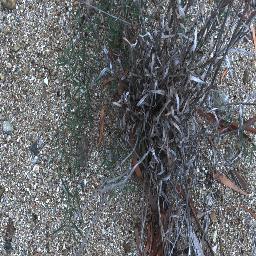
Label: negative